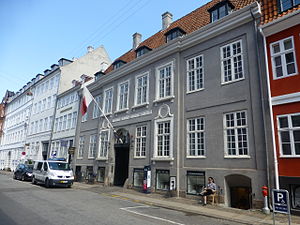
Ambassade
Maltas ambassade i København.
En ambassade er en stats diplomatiske repræsentation i en fremmed stat. Ambassadens opgaver består navnlig i: